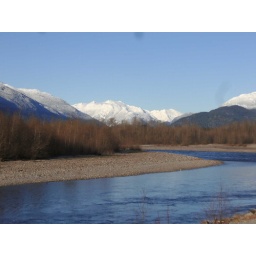
White mountains in the background of a blue rive.